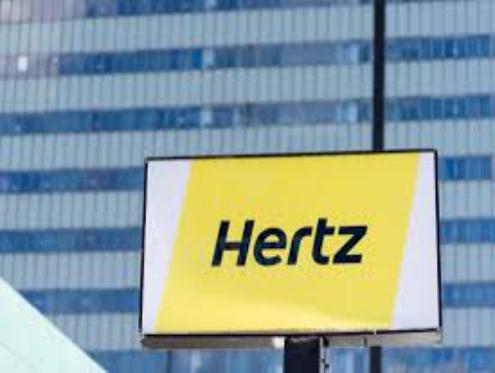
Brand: hertz
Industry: Electronic